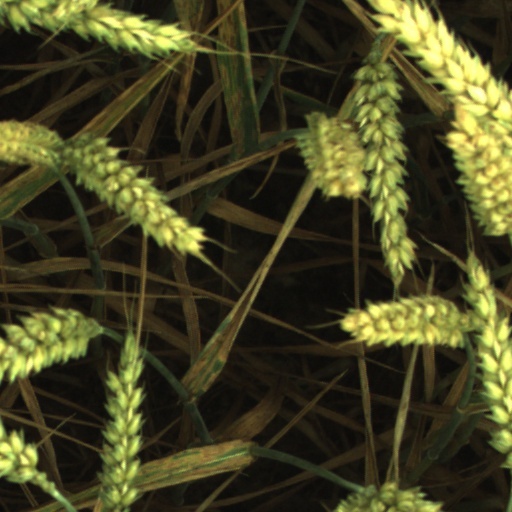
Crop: wheat